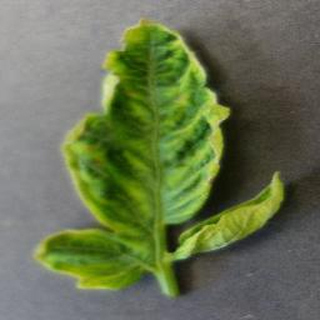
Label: tomato_yellow_leaf_curl_virus